Solar radiation modification

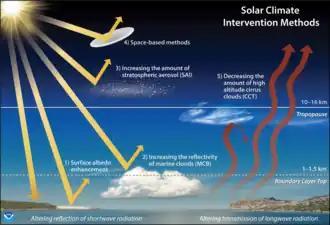
Schematic with five proposed methods for solar radiation modification technologies

Solar radiation modification (SRM) (or solar geoengineering) is a group of large-scale approaches to reduce global warming by increasing the amount of sunlight that is reflected away from Earth and back to space. It is not intended to replace efforts to reduce greenhouse gas emissions, but rather to complement them as a potential way to limit global warming. SRM is a form of geoengineering.